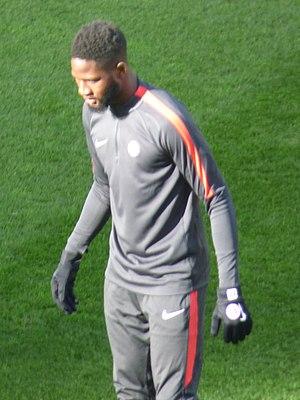
Abdoulaye Sissako avant le match RC Lens / LB Châteauroux, le 3 novembre 2018, comportant pour la treizième journée du championnat de France de football de Ligue 2, au Stade Bollaert-Delelis.
Abdoulaye Sissako, né le 26 mai 1998 à Clichy en France, est un footballeur français qui évolue au poste de milieu défensif au SV Zulte Waregem.